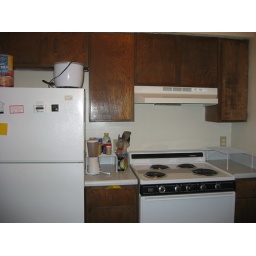
refrigerator is beside the stove and oven